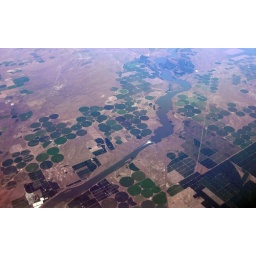
Looking out the window of the plane as we fly from Miami to Seattle. Photo taken by Dan.